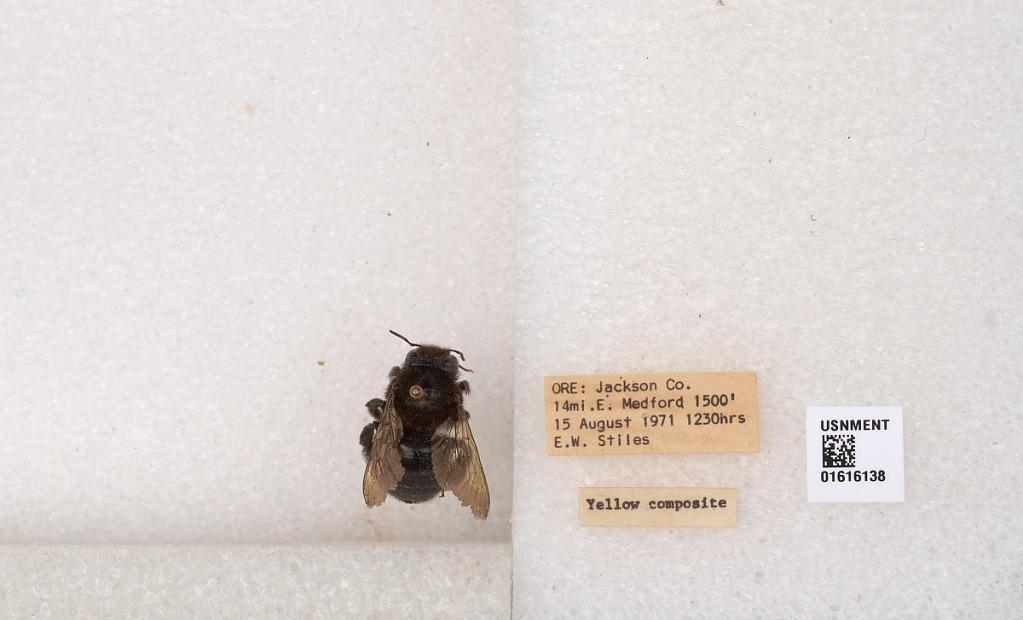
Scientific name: Xylocopa (Notoxylocopa) tabaniformis orpifex Smith
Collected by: E. Stiles
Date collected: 1971-8-15
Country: United States
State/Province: Oregon
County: Jackson
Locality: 14 mi. E. Medford